Ibrox Stadium

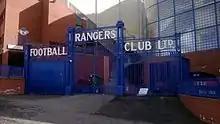
Gates to Ibrox stadium at Broomloan Stand.

Rangers have explored options to increase capacity at Ibrox. A report in the "Daily Record" in April 2007 claimed that Rangers were planning to increase capacity to 57,000, principally by removing the JumboTron screens and lowering the pitch to accommodate more seating. These plans were said to be dependent for finance upon improved performance by the team. In January 2008, Rangers announced that they were investigating three options to further develop Ibrox. One of the proposals would have resulted in a capacity of 70,000, by replacing three of the stands with a bowl-type structure. These plans were delayed in October 2008 due to the Great Recession.